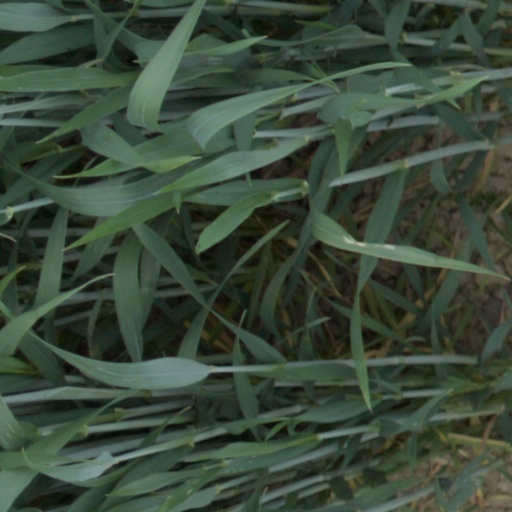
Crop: wheat